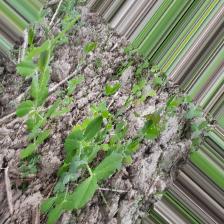
Label: Powdery Mildew